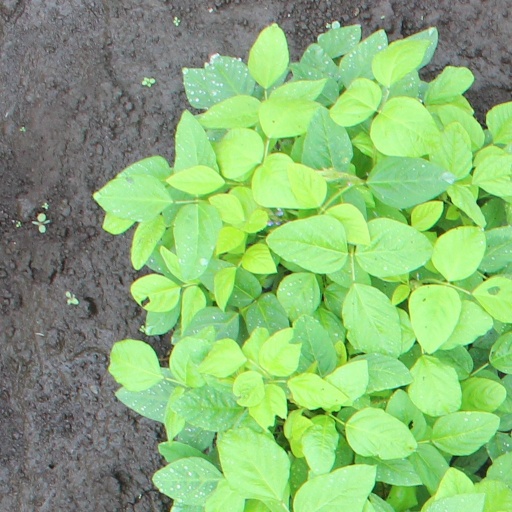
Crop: soybean